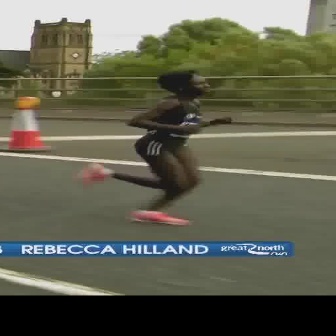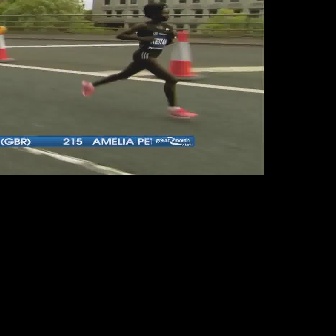
  Please identify the target specified by the bounding box [74,68,232,226] in the first image and locate it in the second image. Return the coordinates in [x_min,y_min,x_max,y_max] format.
Answer: [80,0,199,119]